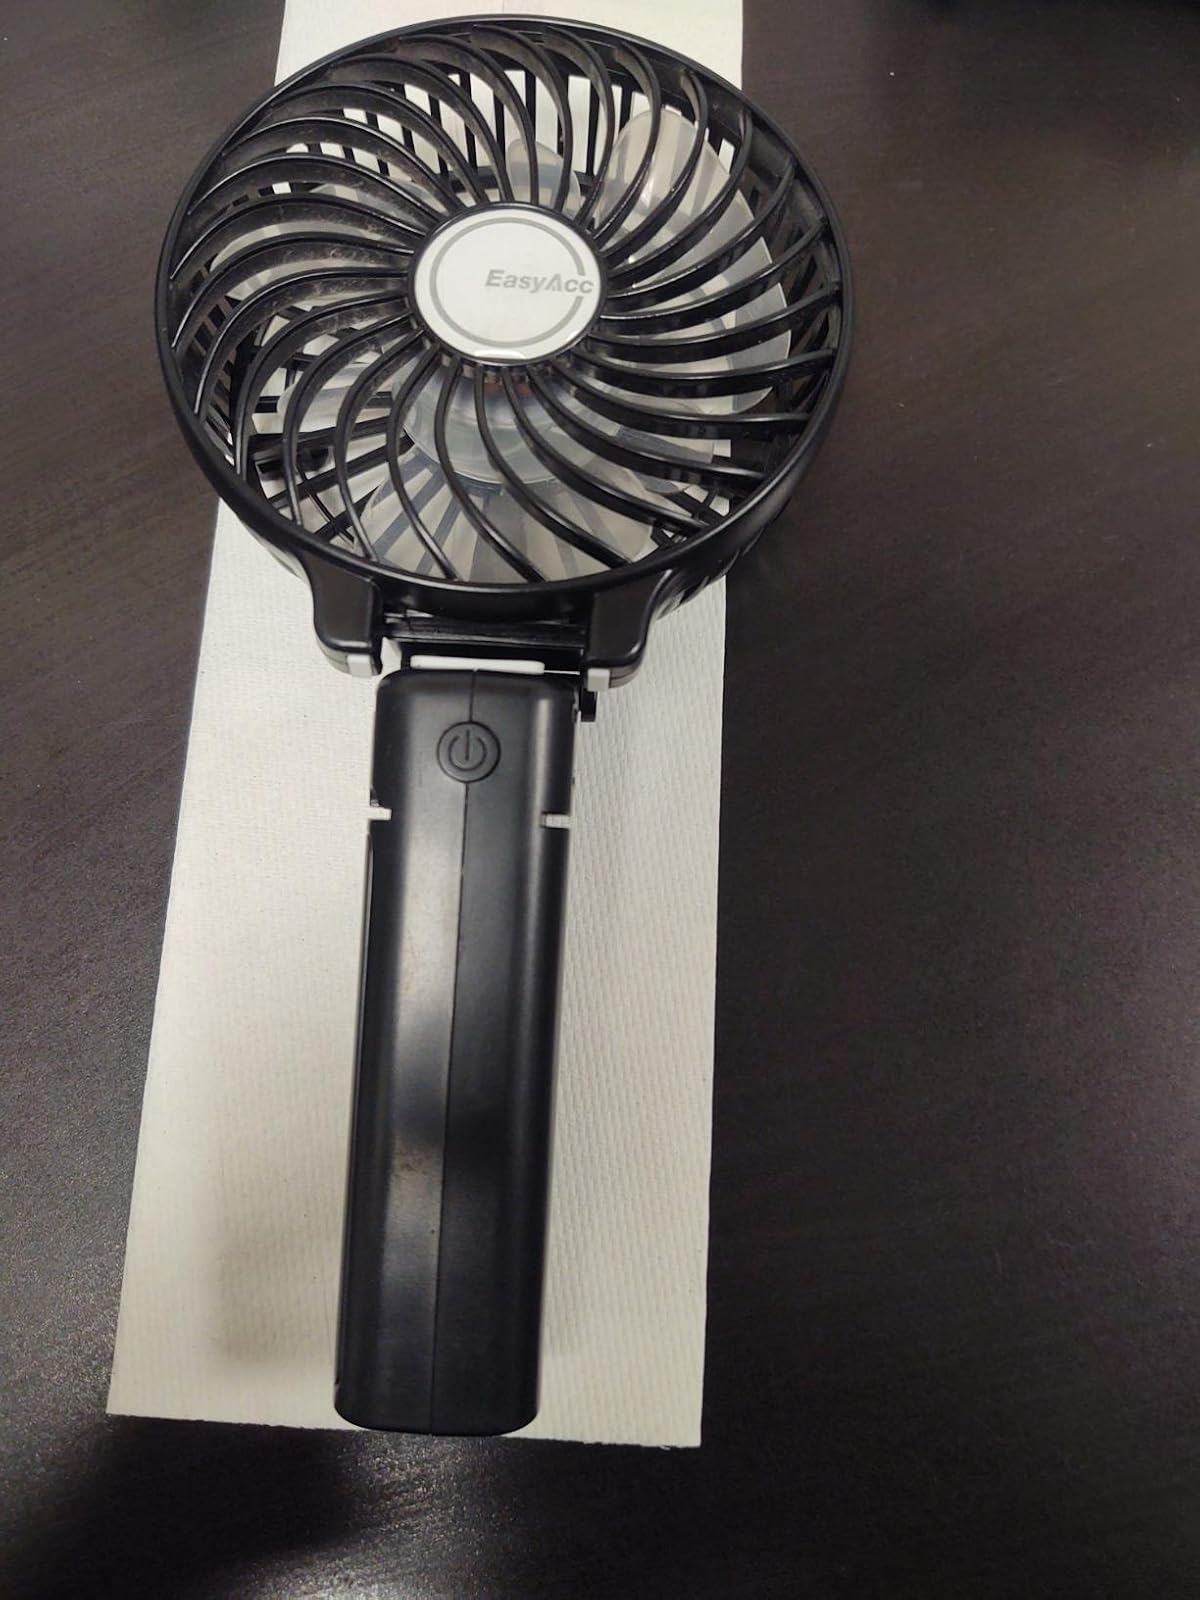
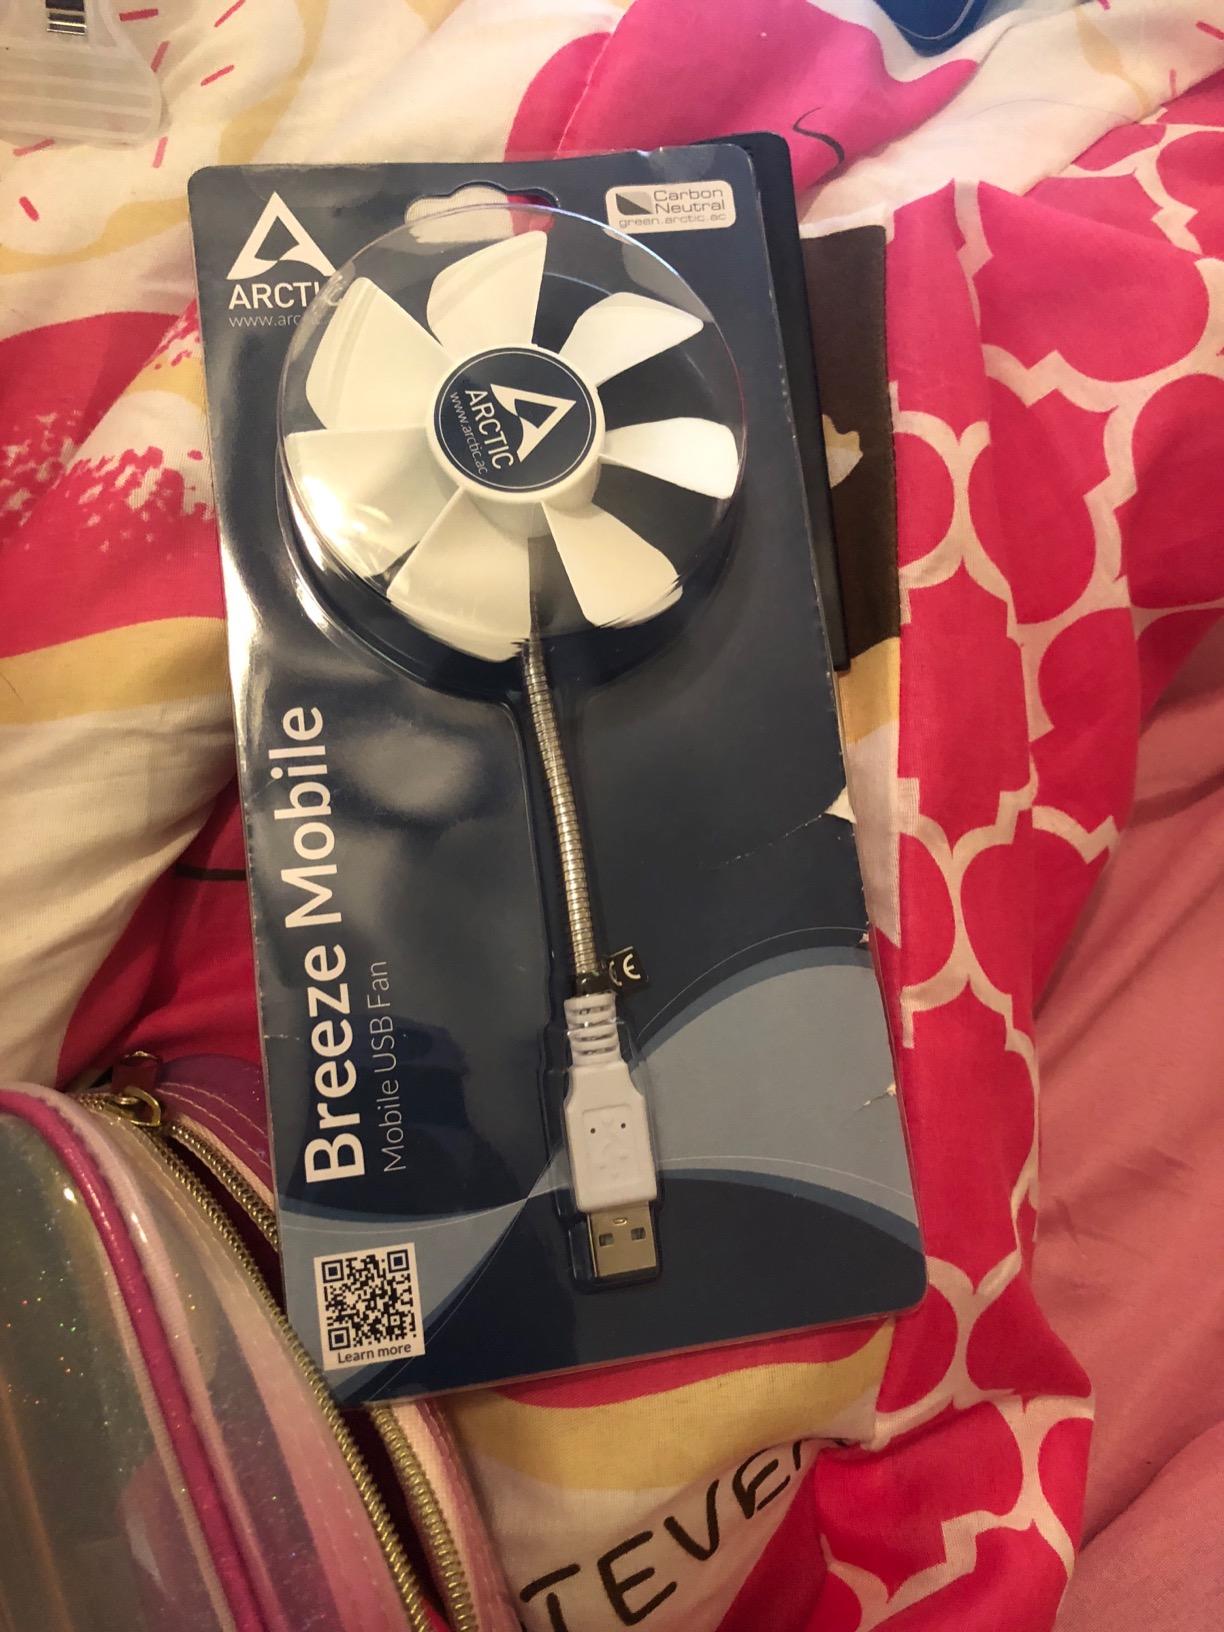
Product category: fan
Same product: no